Clavogaster virescens

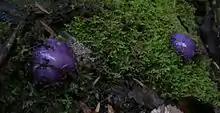
Cortinarius porphyroideus.

Similar pouch-like morphology exists in other genera, especially in New Zealand, with many in the genus "Cortinarius". Some are "C. beeverorum", "C. cartilagineus, C. epiphaeus", "C. minorisporus, C. porphyroideus", "C. purpureocapitatus, and C. violaceovolvatus".